Turks in Poland

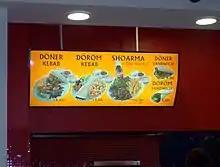
A Turkish Kebab shop in Łódź

Turks in Poland are people of Turkish ethnicity living in Poland who form one of the country's smaller minority groups.